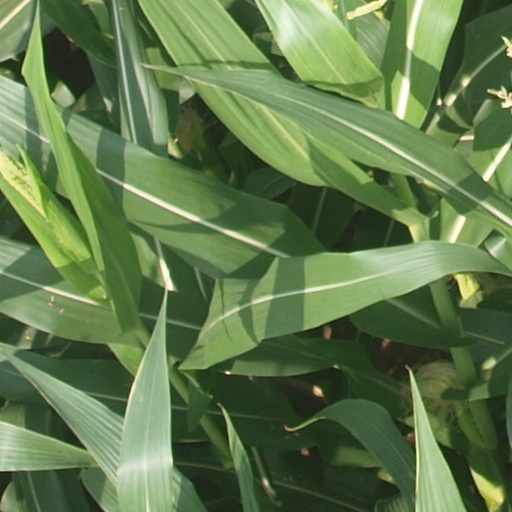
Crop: maize; corn